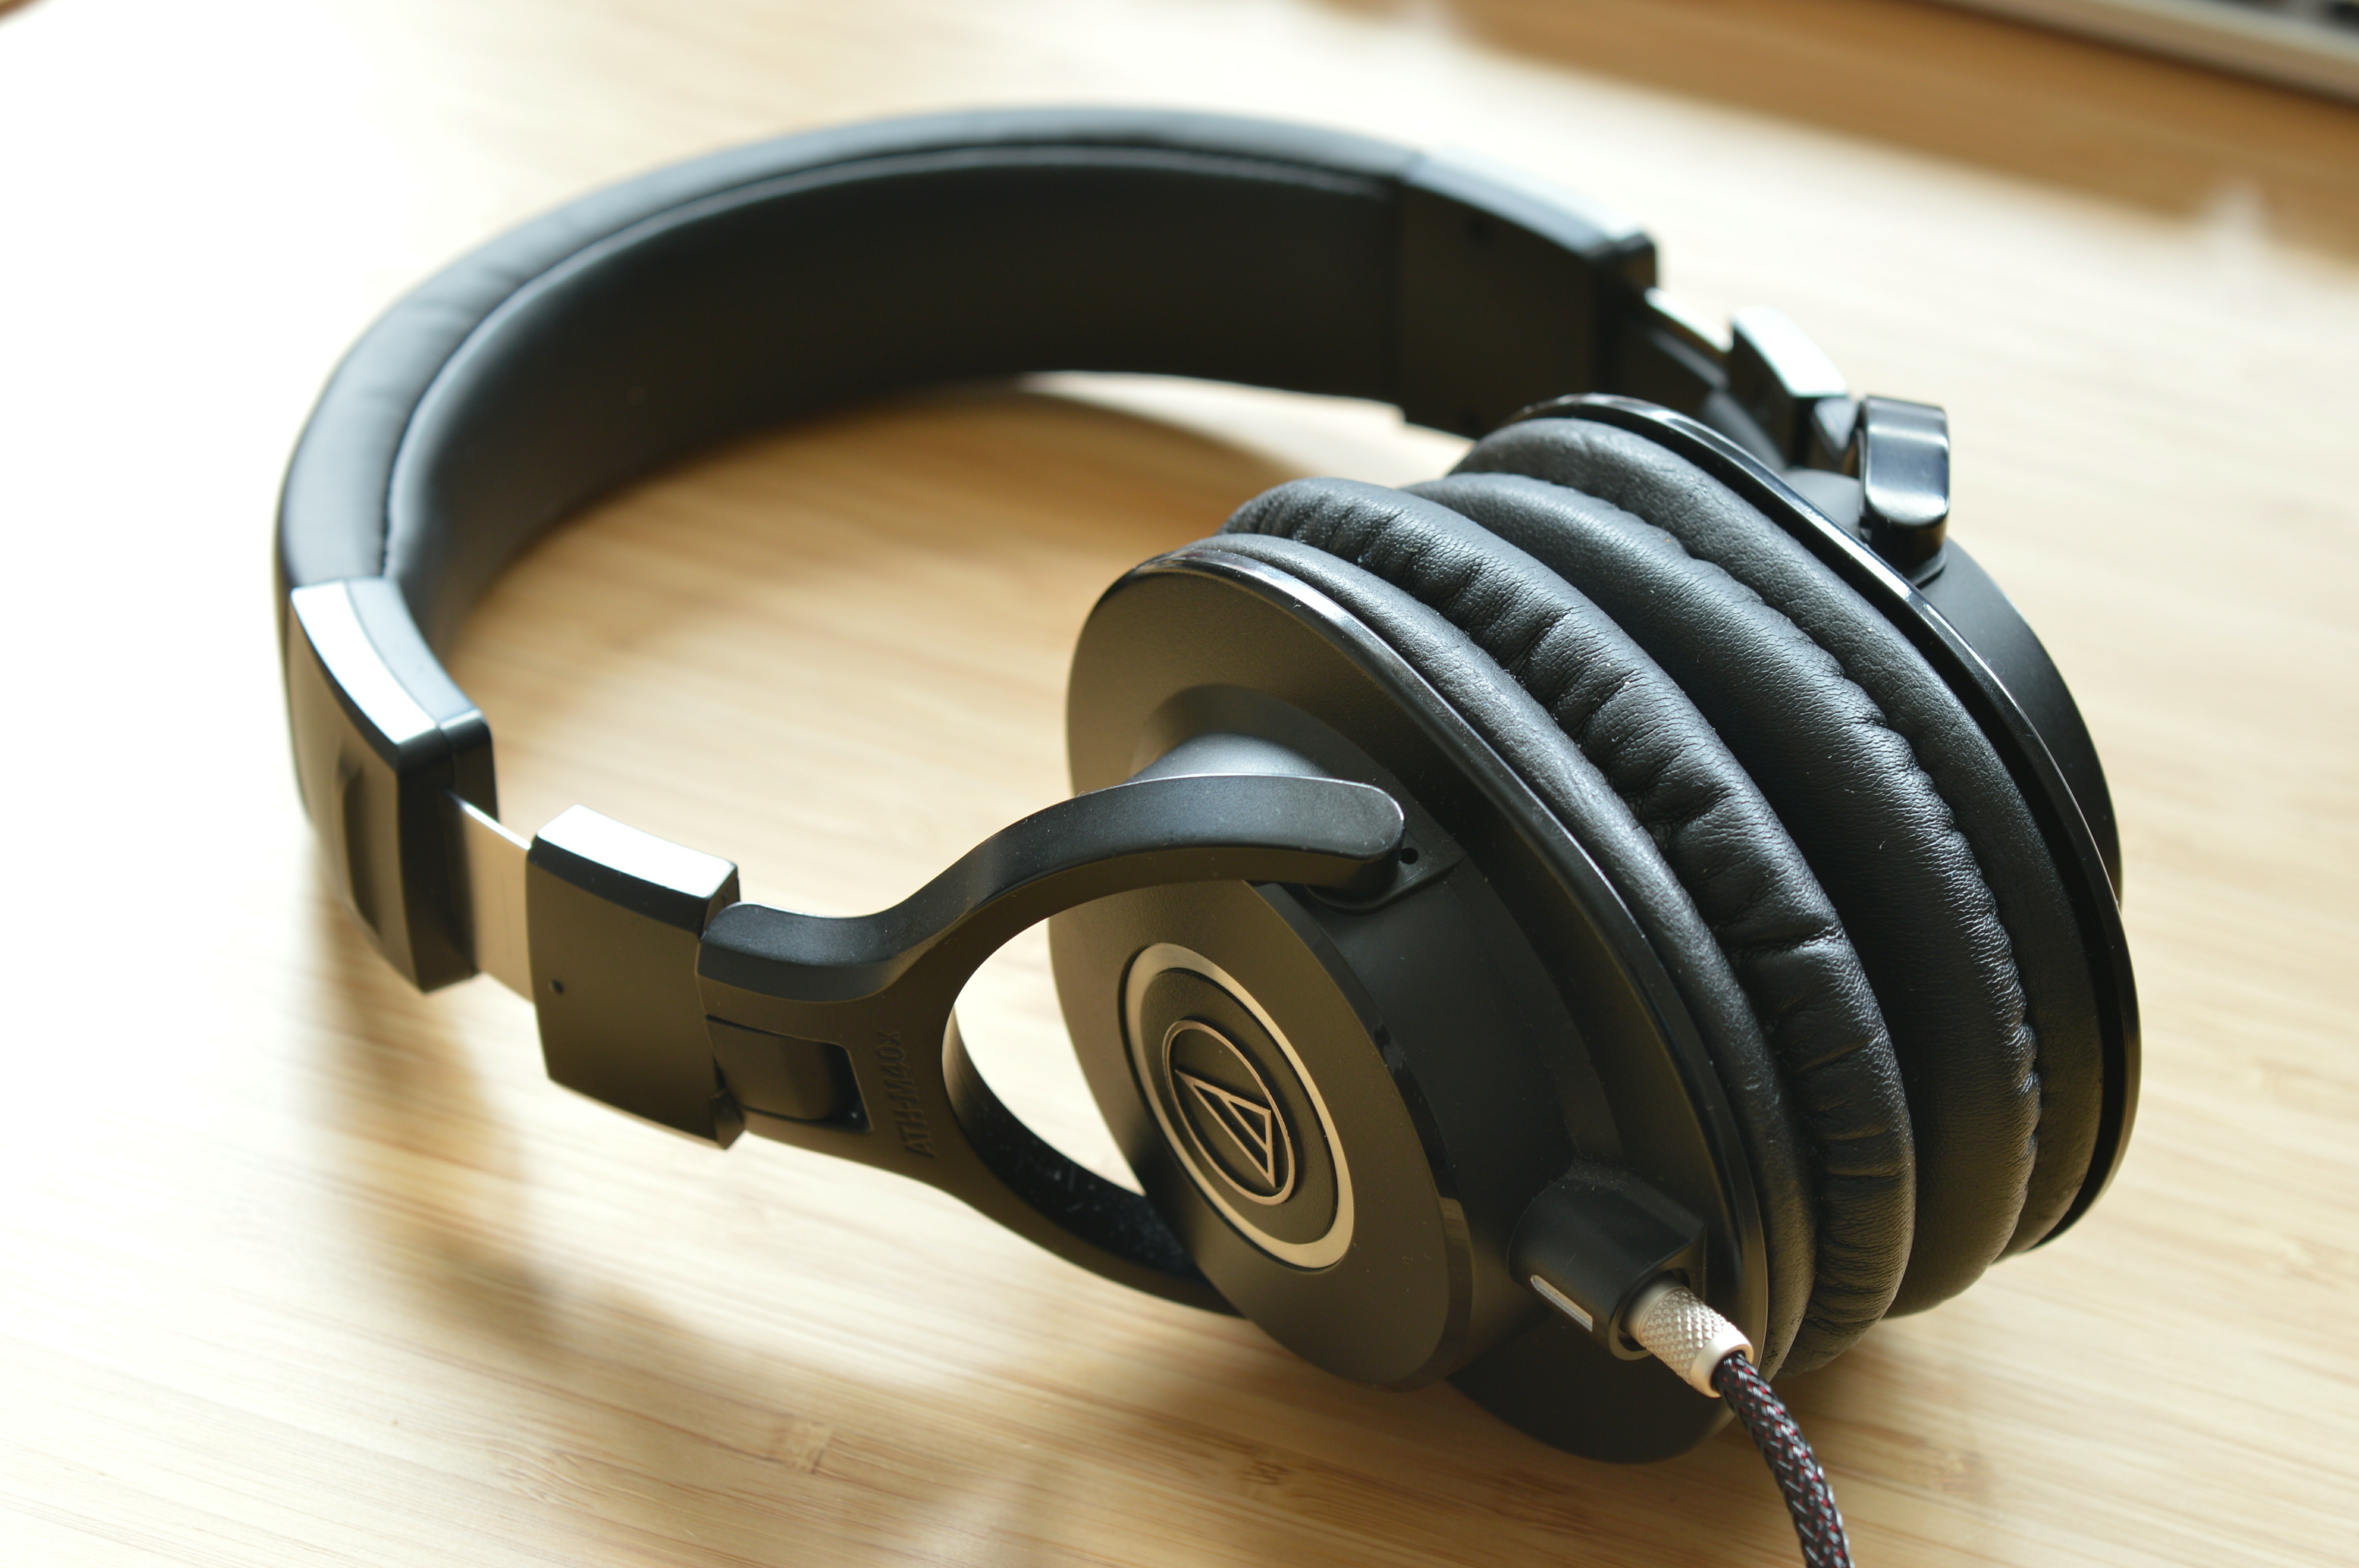
headphones, audio equipment, electronic device, technology, gadget, audio, outdoor shoe